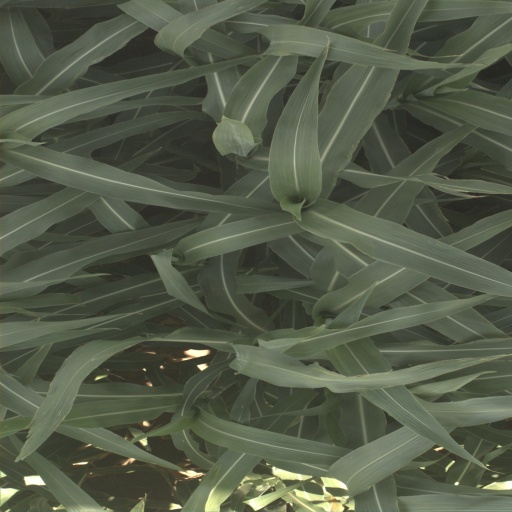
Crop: sorghum